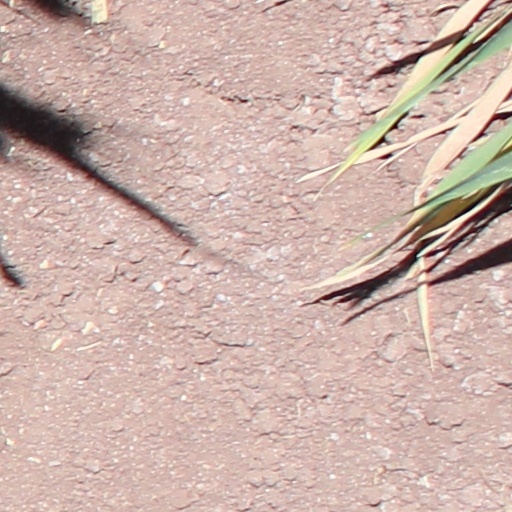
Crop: wheat